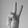
ASL letter: V